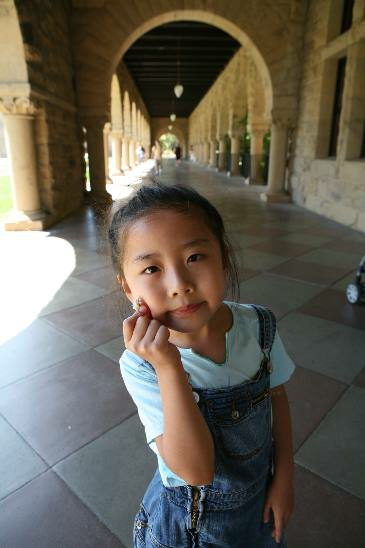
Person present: Yes